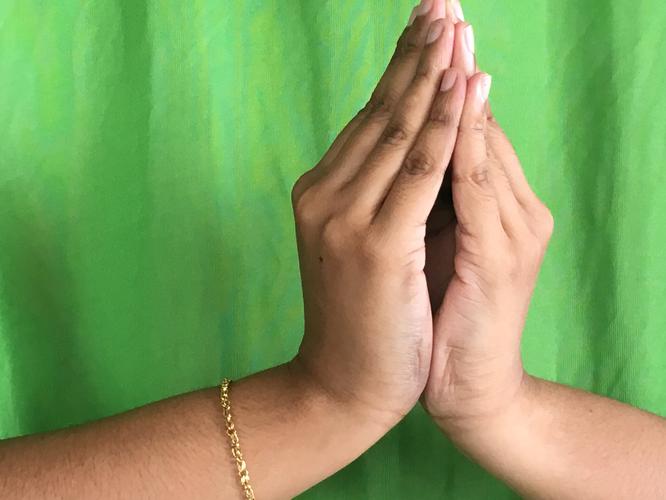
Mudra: Kapotham
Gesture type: double_hand